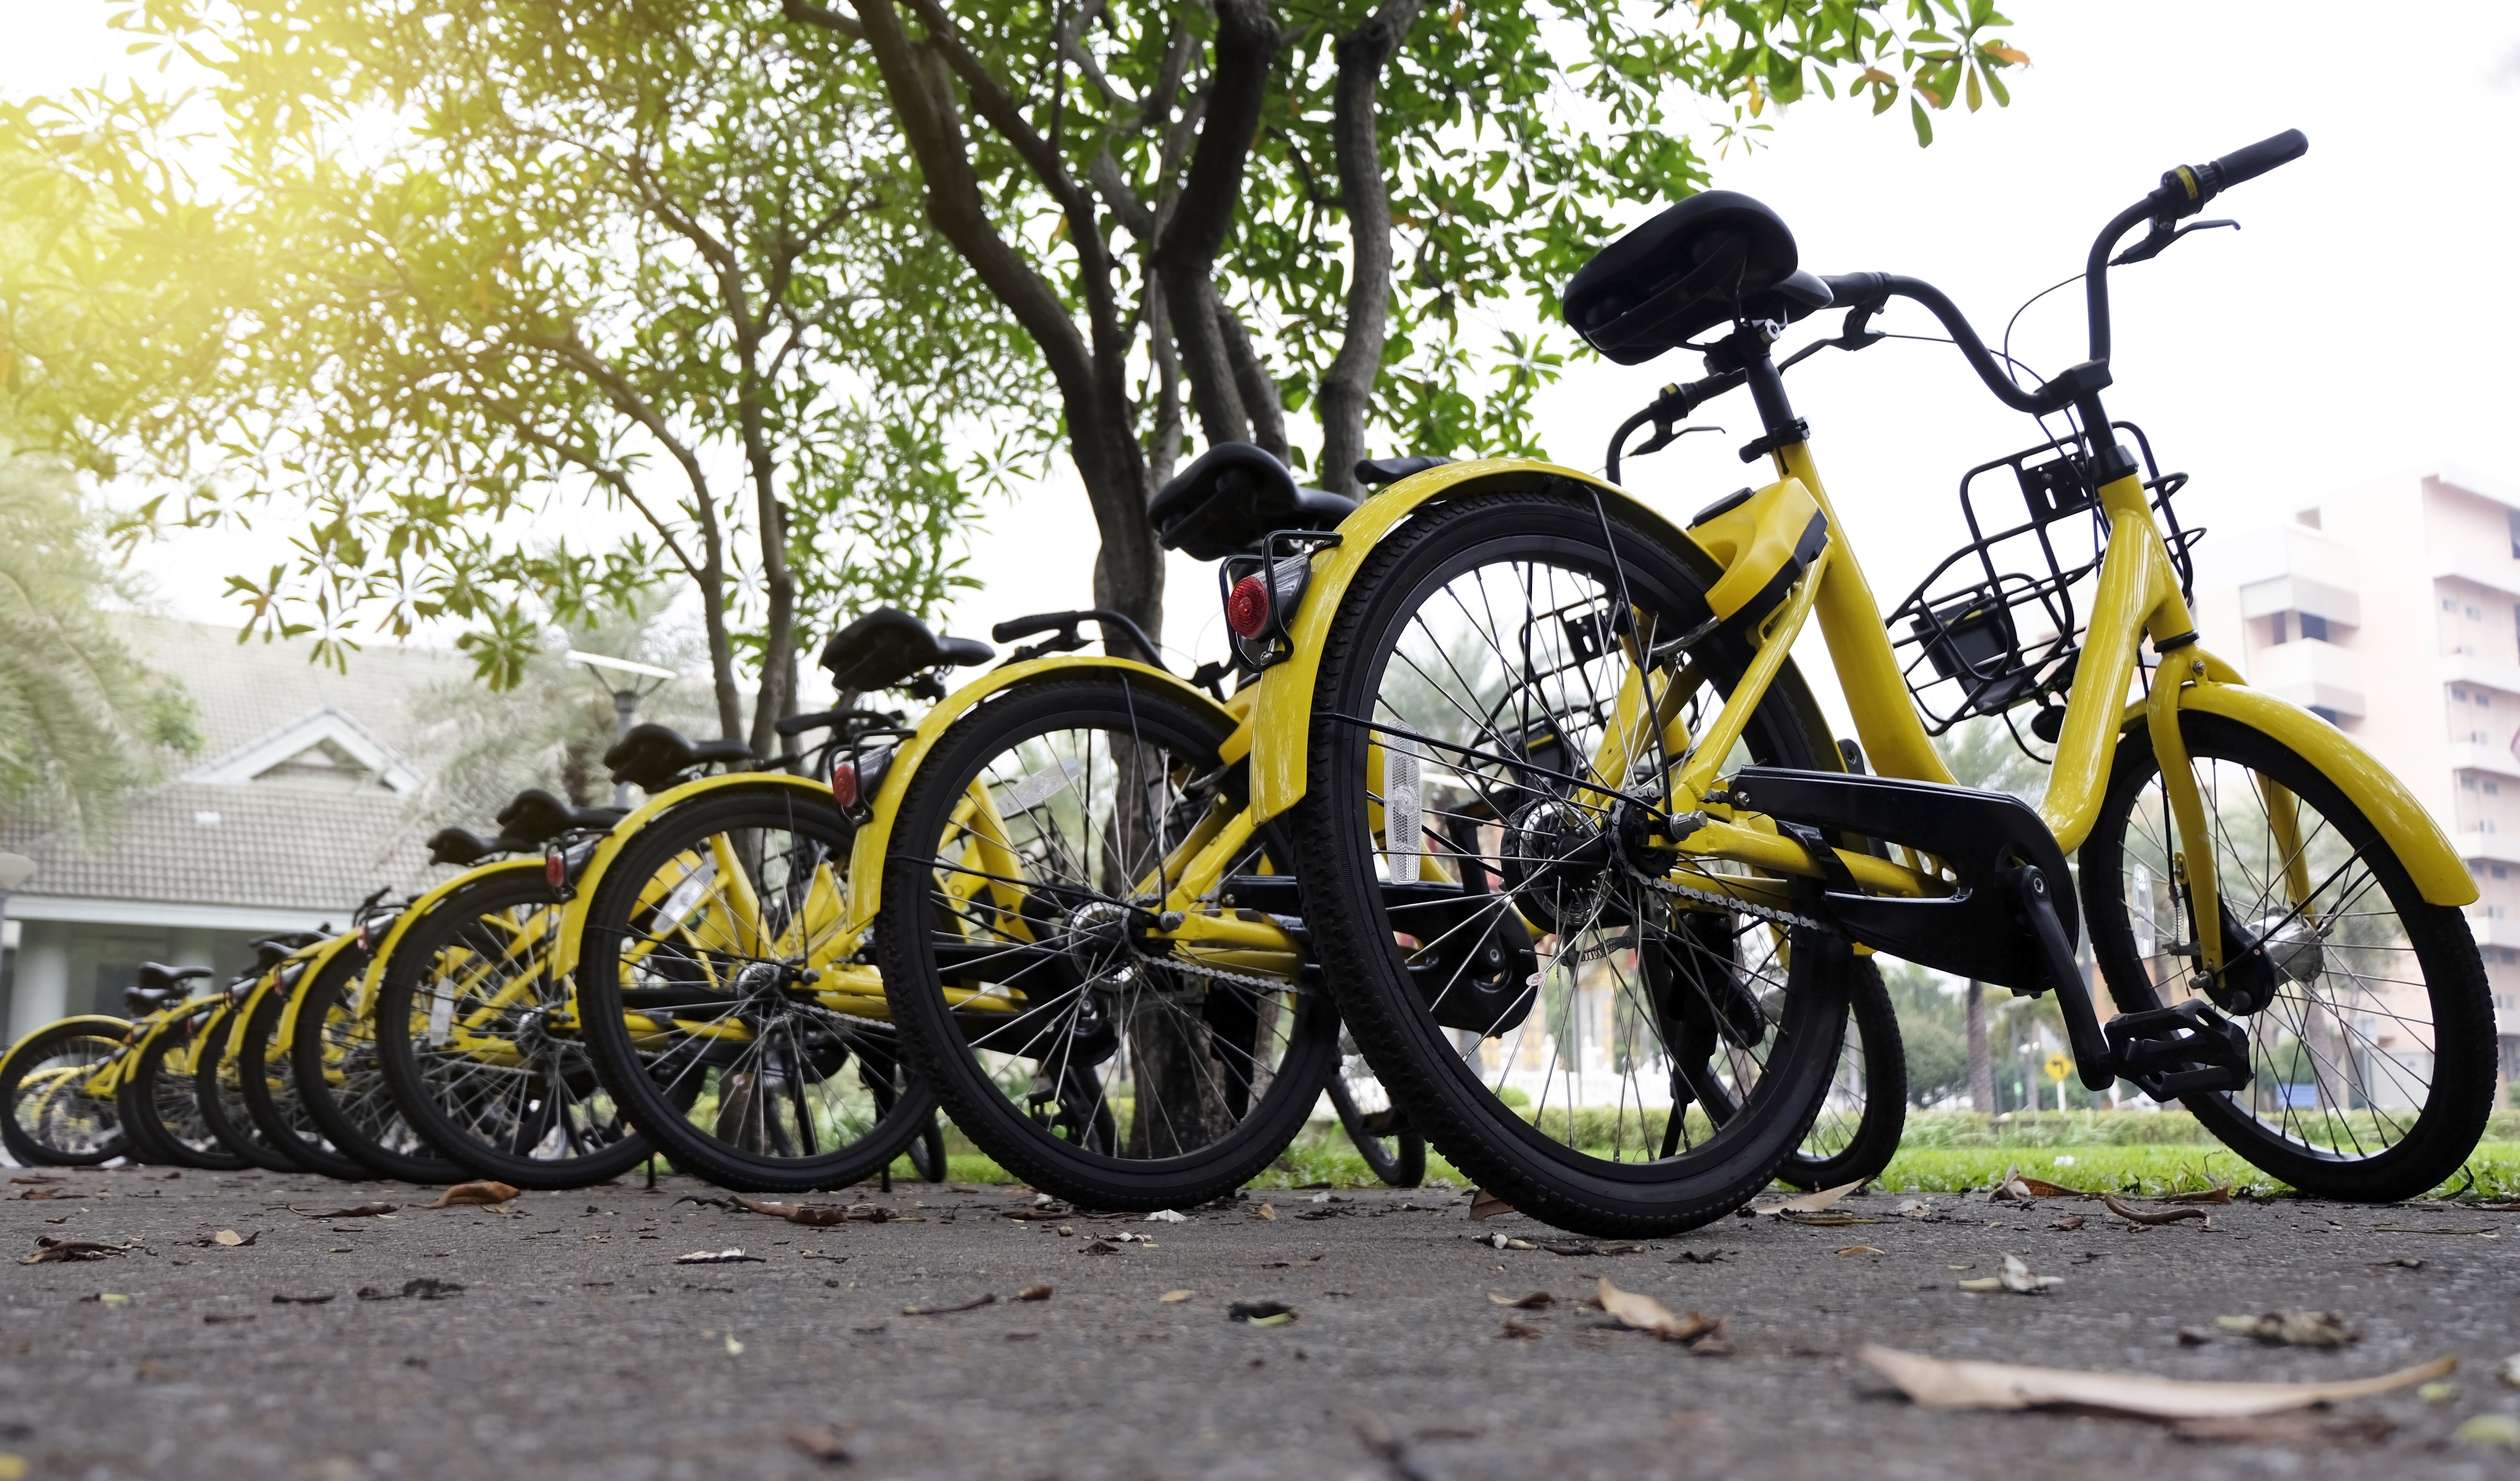
bicycle, bike, biking, china, city, cycle, equipment, group, healthy, hire, many, outdoor, public, rent, rental, ride, row, sidewalk, sport, street, tourism, town, traffic, transport, transportation, travel, urban, vehicle, wheel, land vehicle, bicycle wheel, bicycle tire, yellow, mode of transport, bicycle frame, bicycle accessory, bicycle part, spoke, hybrid bicycle, bicycle fork, tire, mountain bike, bicycles equipment and supplies, bicycle saddle, sports equipment, bicycle drivetrain part, bicycle pedal, road bicycle, automotive tire, tree, cycling, rim, photography, bicycle handlebar, crankset, recreation, racing bicycle, plant, cyclo cross bicycle, leisure, road cycling, road, endurance sports